National Defence Academy (India)

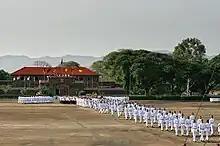
Passing Out Parade at the National Defence Academy on 30 November 2022.

Camp Varuna during the middle of the term to get a first-hand experience on board during sailing and Camp Varuna II at the end of the term to put the theoretical knowledge acquired at NTT into practical use during the three days' sailing. Watermanship Training Centre includes Yachting, Kayaking, Windsurfing, Rowing, Water-skiing, and Ship Modeling.